D. Jamison Cain

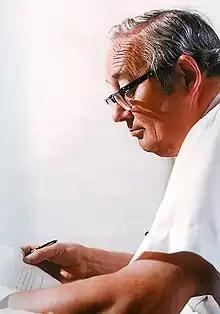
Portrait of Cain,

David Jamison Cain Jr. (January 1, 1926 – April 12, 2010) was a United States Postal Service employee known for coining the phrase "ZIP code" for the Zone Improvement Plan initiated by the Postal Service in 1963. He also helped develop the Postal Service mascot Mr. ZIP. He was instrumental in developing marketing campaigns in the 1960s to make the ZIP code the universal letter mailing paradigm in the United States.